Dhupguri railway station

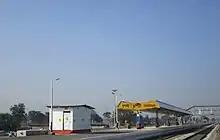
Platform of Dhupaguri Railway Station in Jalpaiguri district

Dhupguri Railway Station is one of the major railway station between New Jalpaiguri & New Cooch Behar which serves the city of Dhupguri in Jalpaiguri district of West Bengal. The station lies on the New Jalpaiguri–New Bongaigaon section of Barauni–Guwahati line of Northeast Frontier Railway. The station lies on Alipurduar railway division.